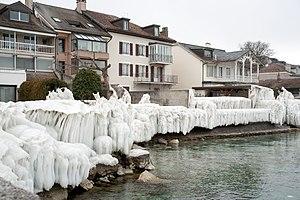
Versoix et les rives du Léman gelées en février 2012.